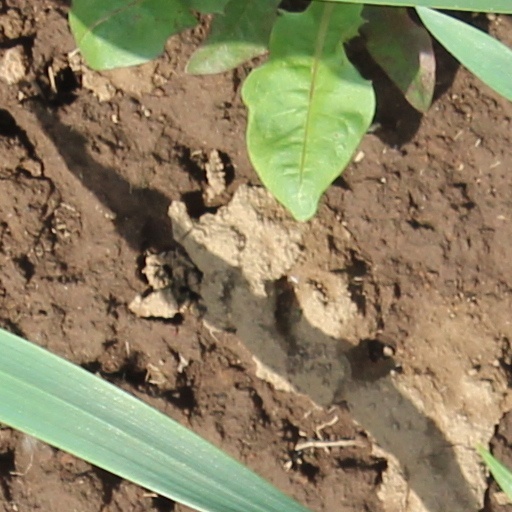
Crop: wheat